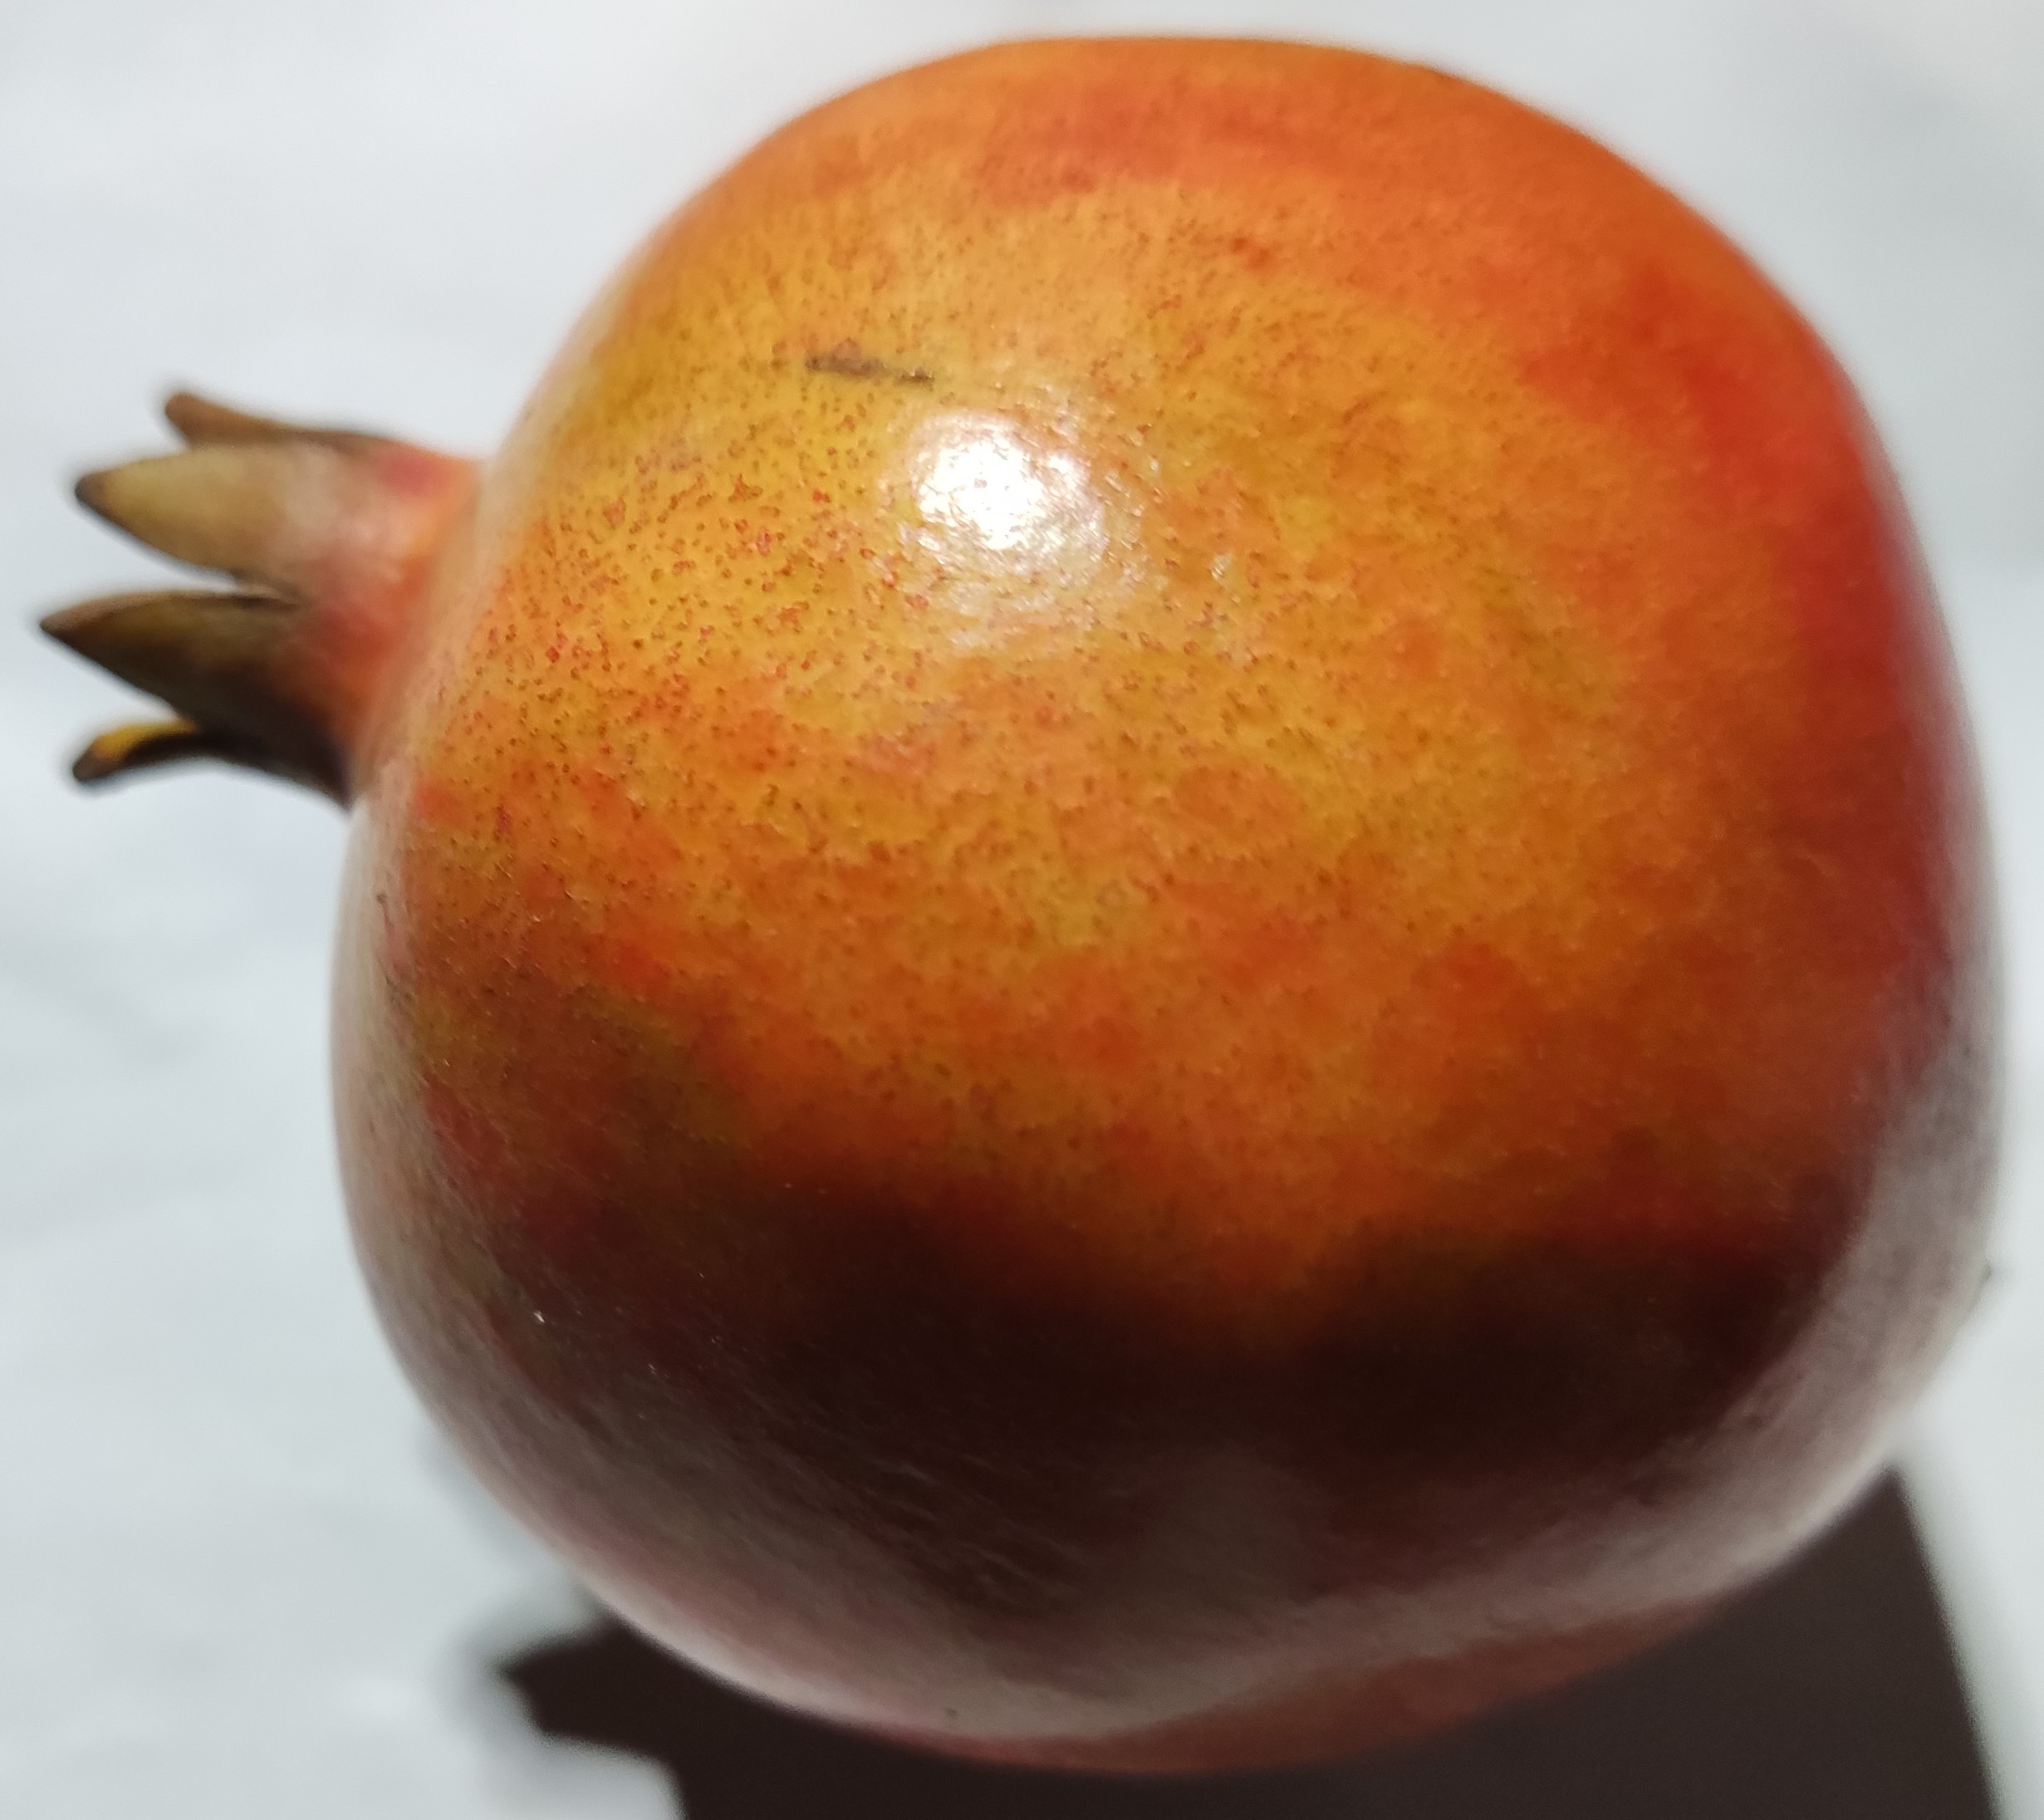
Fruit: pomegranate
Condition: fresh